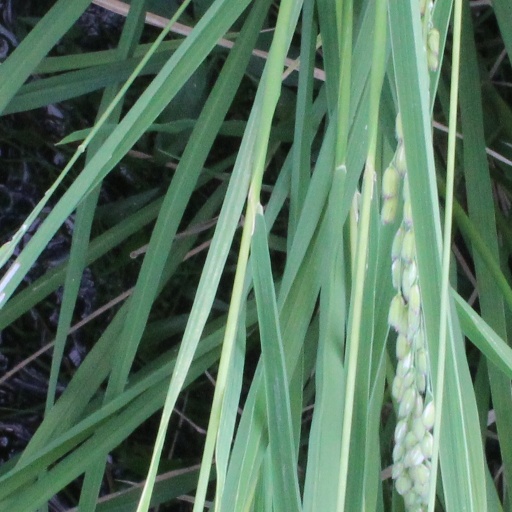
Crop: rice